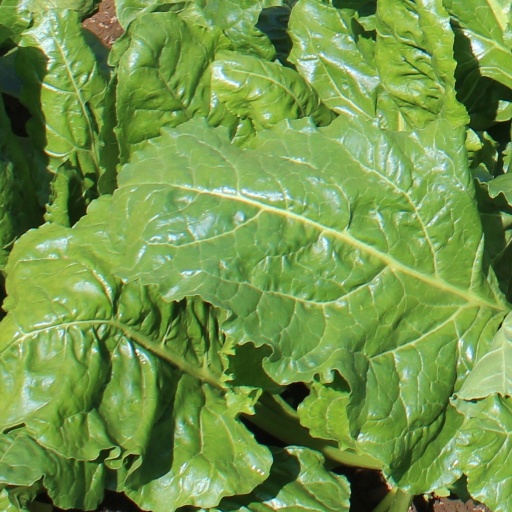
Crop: sugar beet